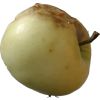
Label: Apple hit 1